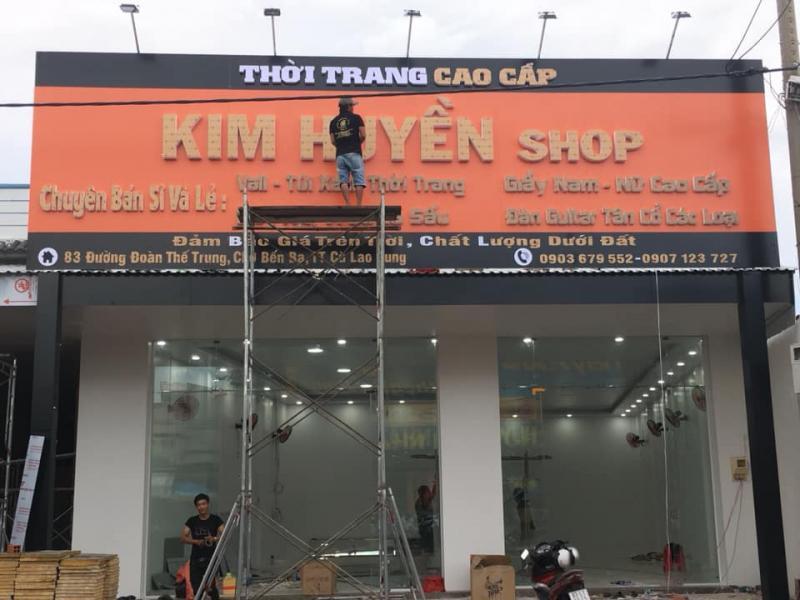
ở phía trước căn nhà đang xây dở có một người đang đứng trên thang